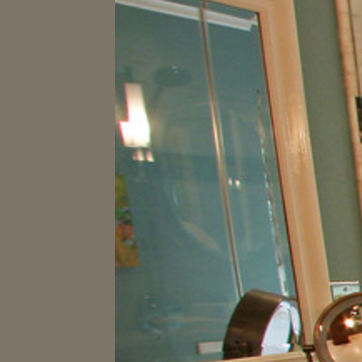
Material: mirror